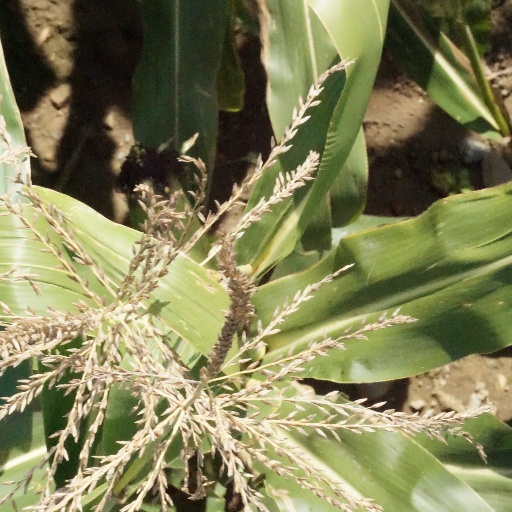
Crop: maize; corn